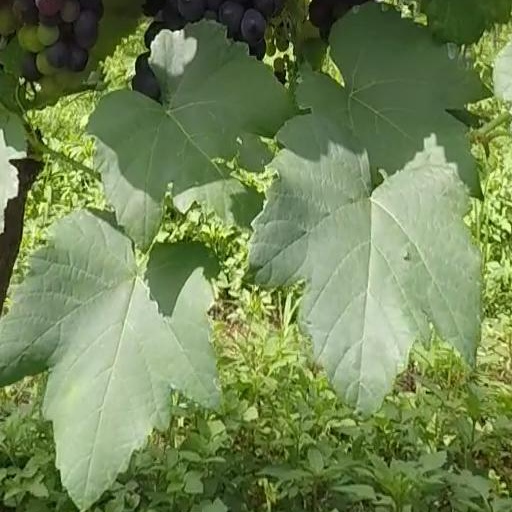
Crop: grape